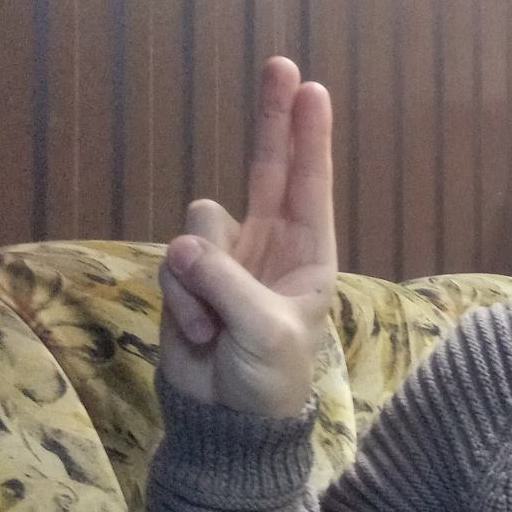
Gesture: two_up